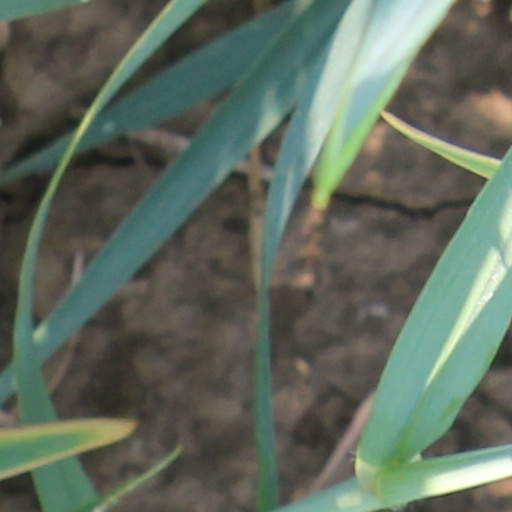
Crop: wheat